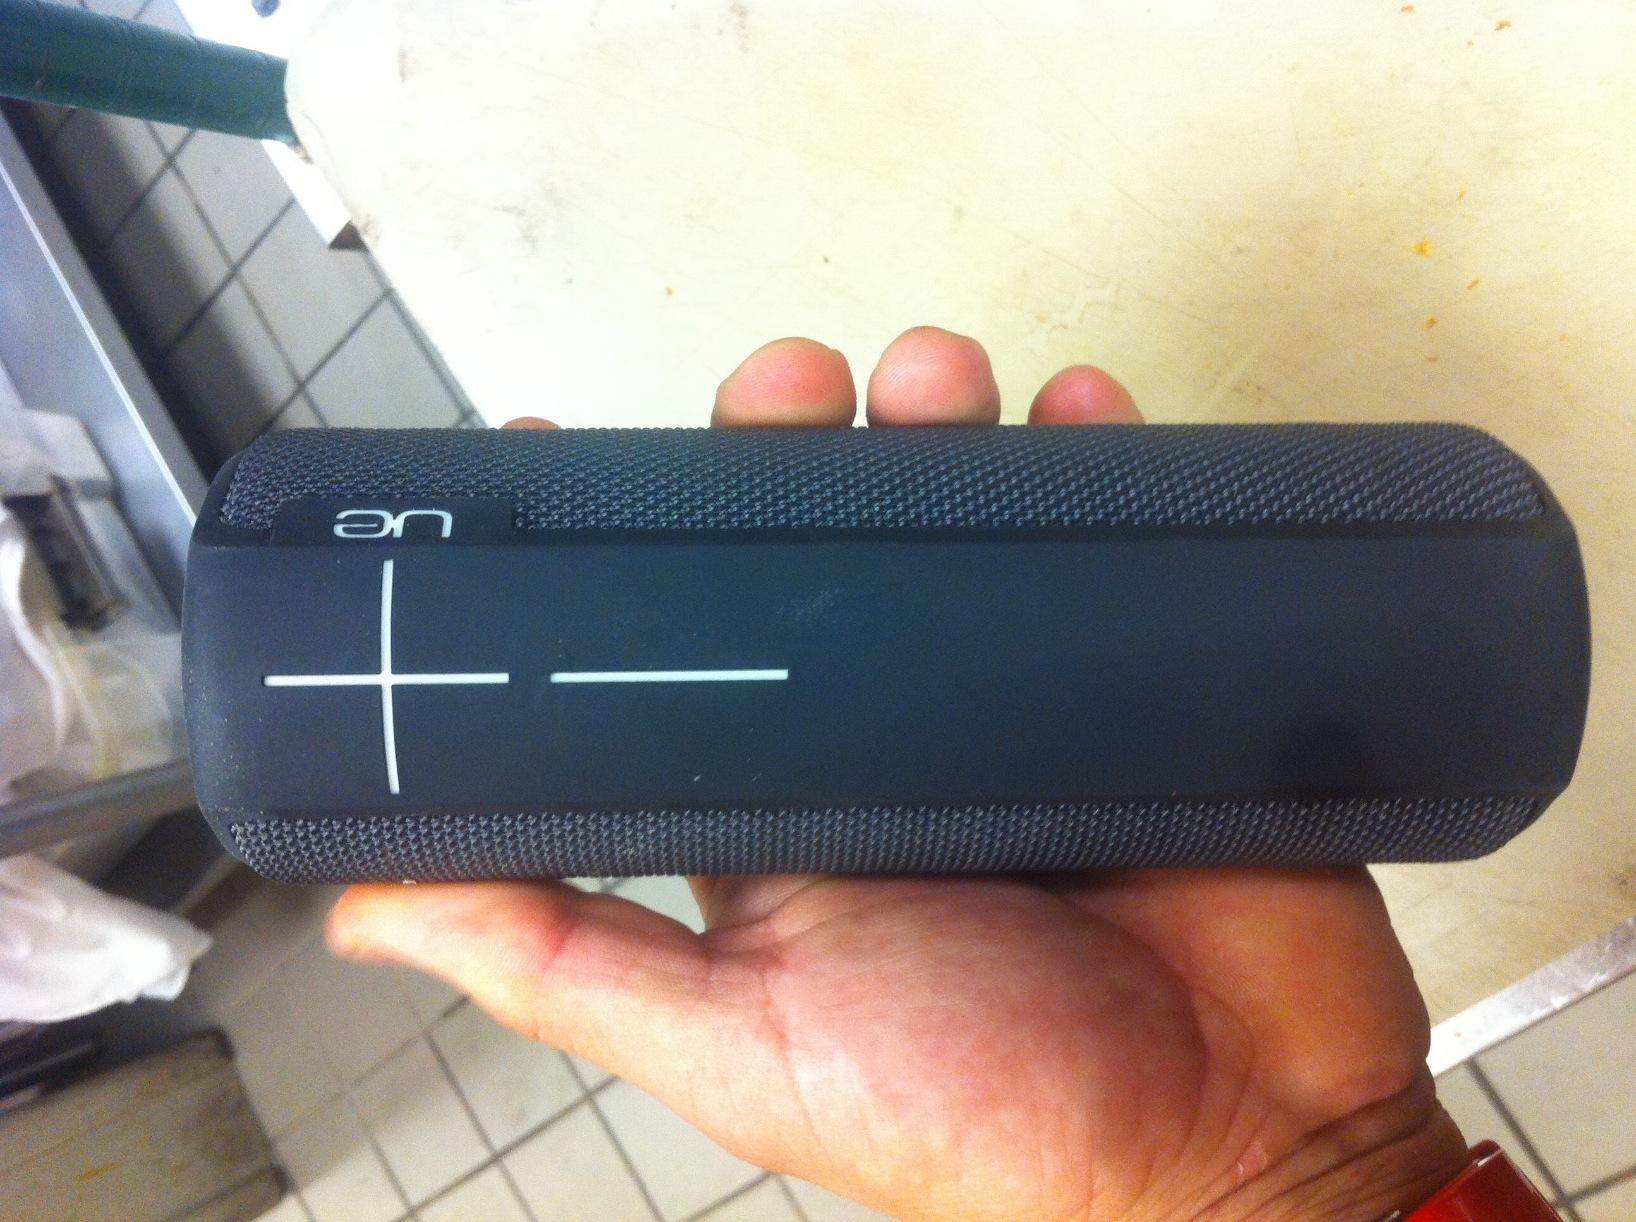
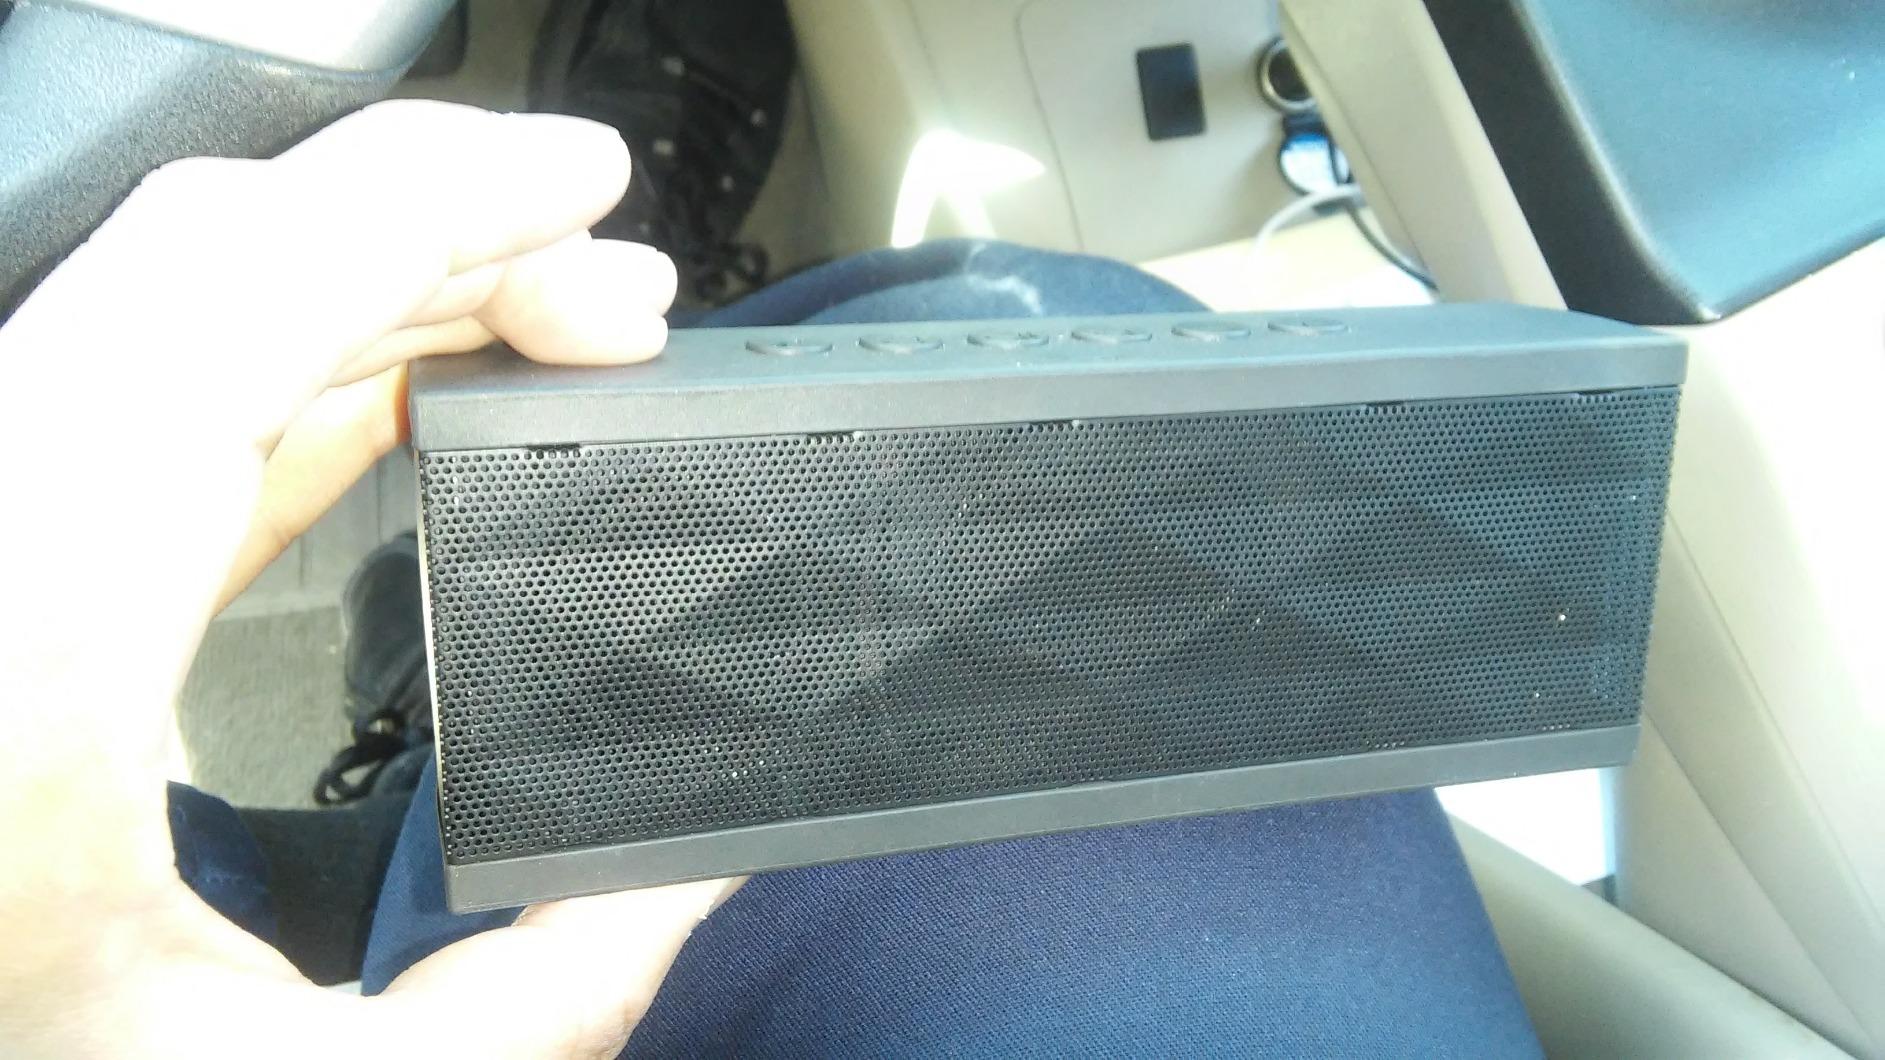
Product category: speaker
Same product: no